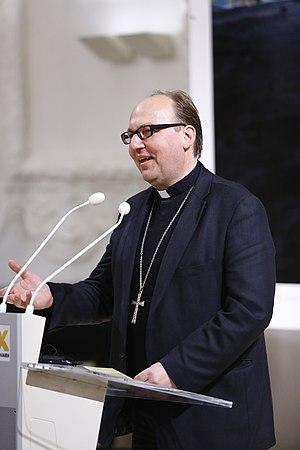
Hermann Glettler, né le 8 janvier 1965 à Übelbach dans le land de Styrie en Autriche est évêque catholique, issu de la Communauté de l'Emmanuel, évêque d'Innsbruck depuis 2017. Il est également un artiste reconnu.